Francisco Rivadeneira

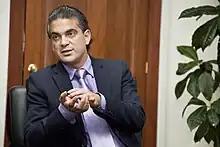
Francisco Rivadeneira in 2013

He studied at the Graduate Institute of International and Development Studies.